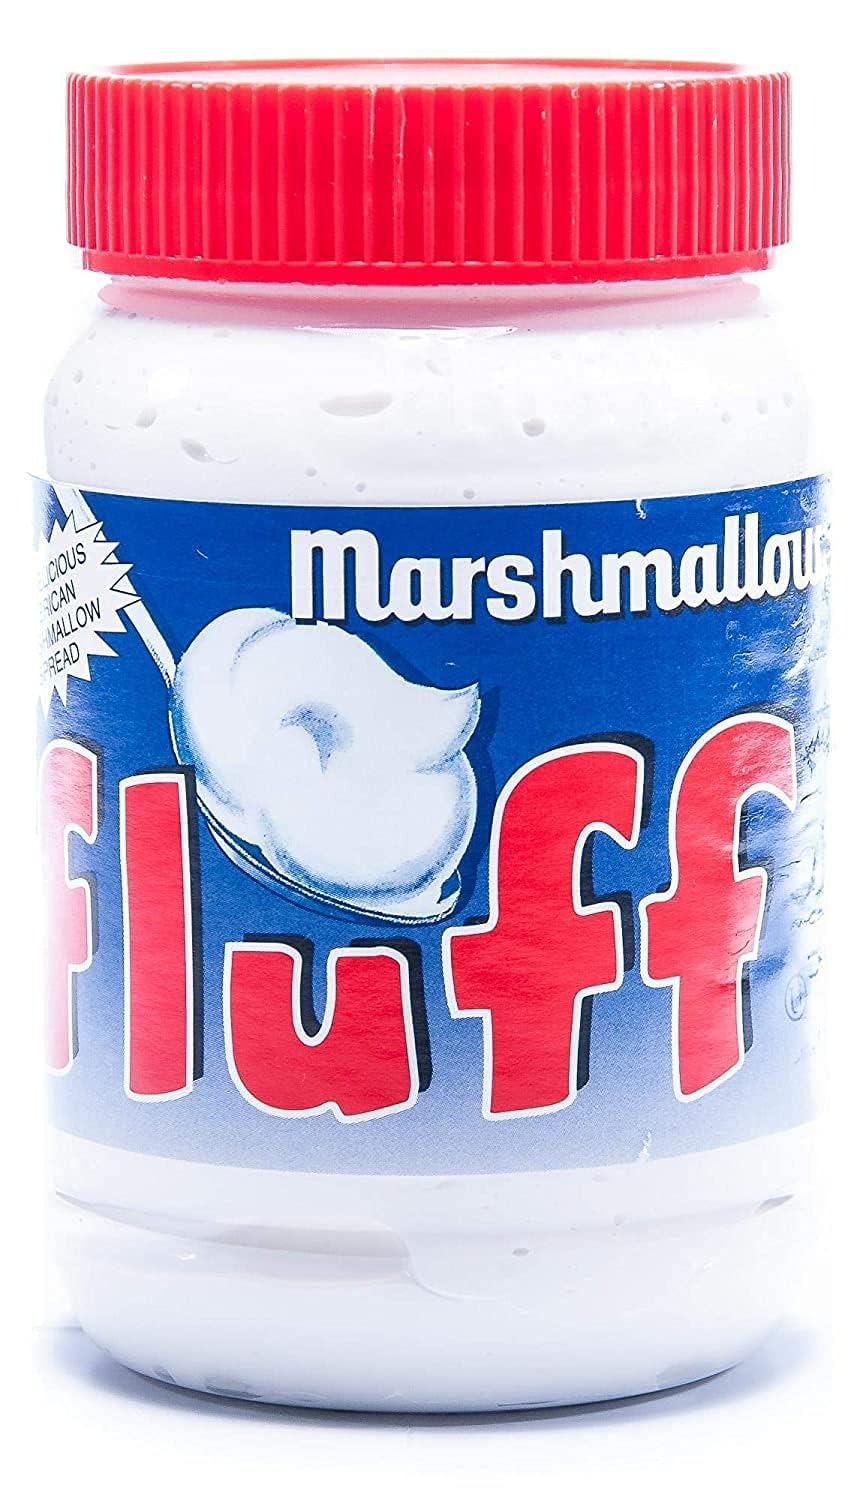
Item Name: Fluff Marshmallow Spread 7.5 Ounce (Pack of 12)
Bullet Point 1: No artificial preservatives
Bullet Point 2: Made only with the finest ingredients
Bullet Point 3: Delightful and tasty
Bullet Point 4: Kosher and GF
Bullet Point 5: No fat or cholesterol
Value: 90.0
Unit: Ounce

Price: 4.24